Luis Taruc

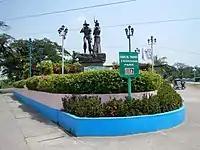
Luis M. Taruc Freedom Park in San Luis, Pampanga in Barangay San Sebastian, beside Barangay Santa Cruz Poblacion along the Baliuag-Candaba-San Luis Provincial Road

Luis Mangalus Taruc (June 21, 1913 – May 4, 2005) was a Filipino political figure and rebel during the agrarian unrest of the 1930s until the end of the Cold War. He was the leader of the Hukbalahap group (from "Hukbong Bayan Laban sa Hapon") between 1942 and 1950. His involvement with the movement came after his initiation to the problems of agrarian Filipinos when he was a student in the early 1930s. During World War II, Taruc led the Hukbalahap in guerrilla operations against the Japanese occupants of the Philippines.